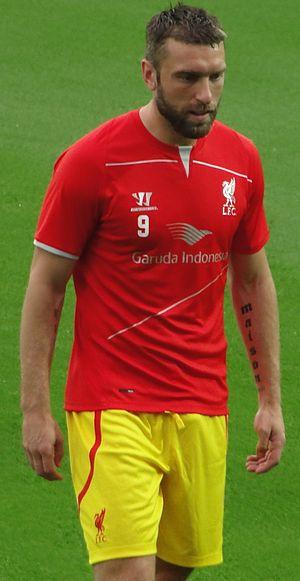
Rickie Lee Lambert, né le 16 février 1982, est un footballeur anglais qui évolue au poste d'attaquant.